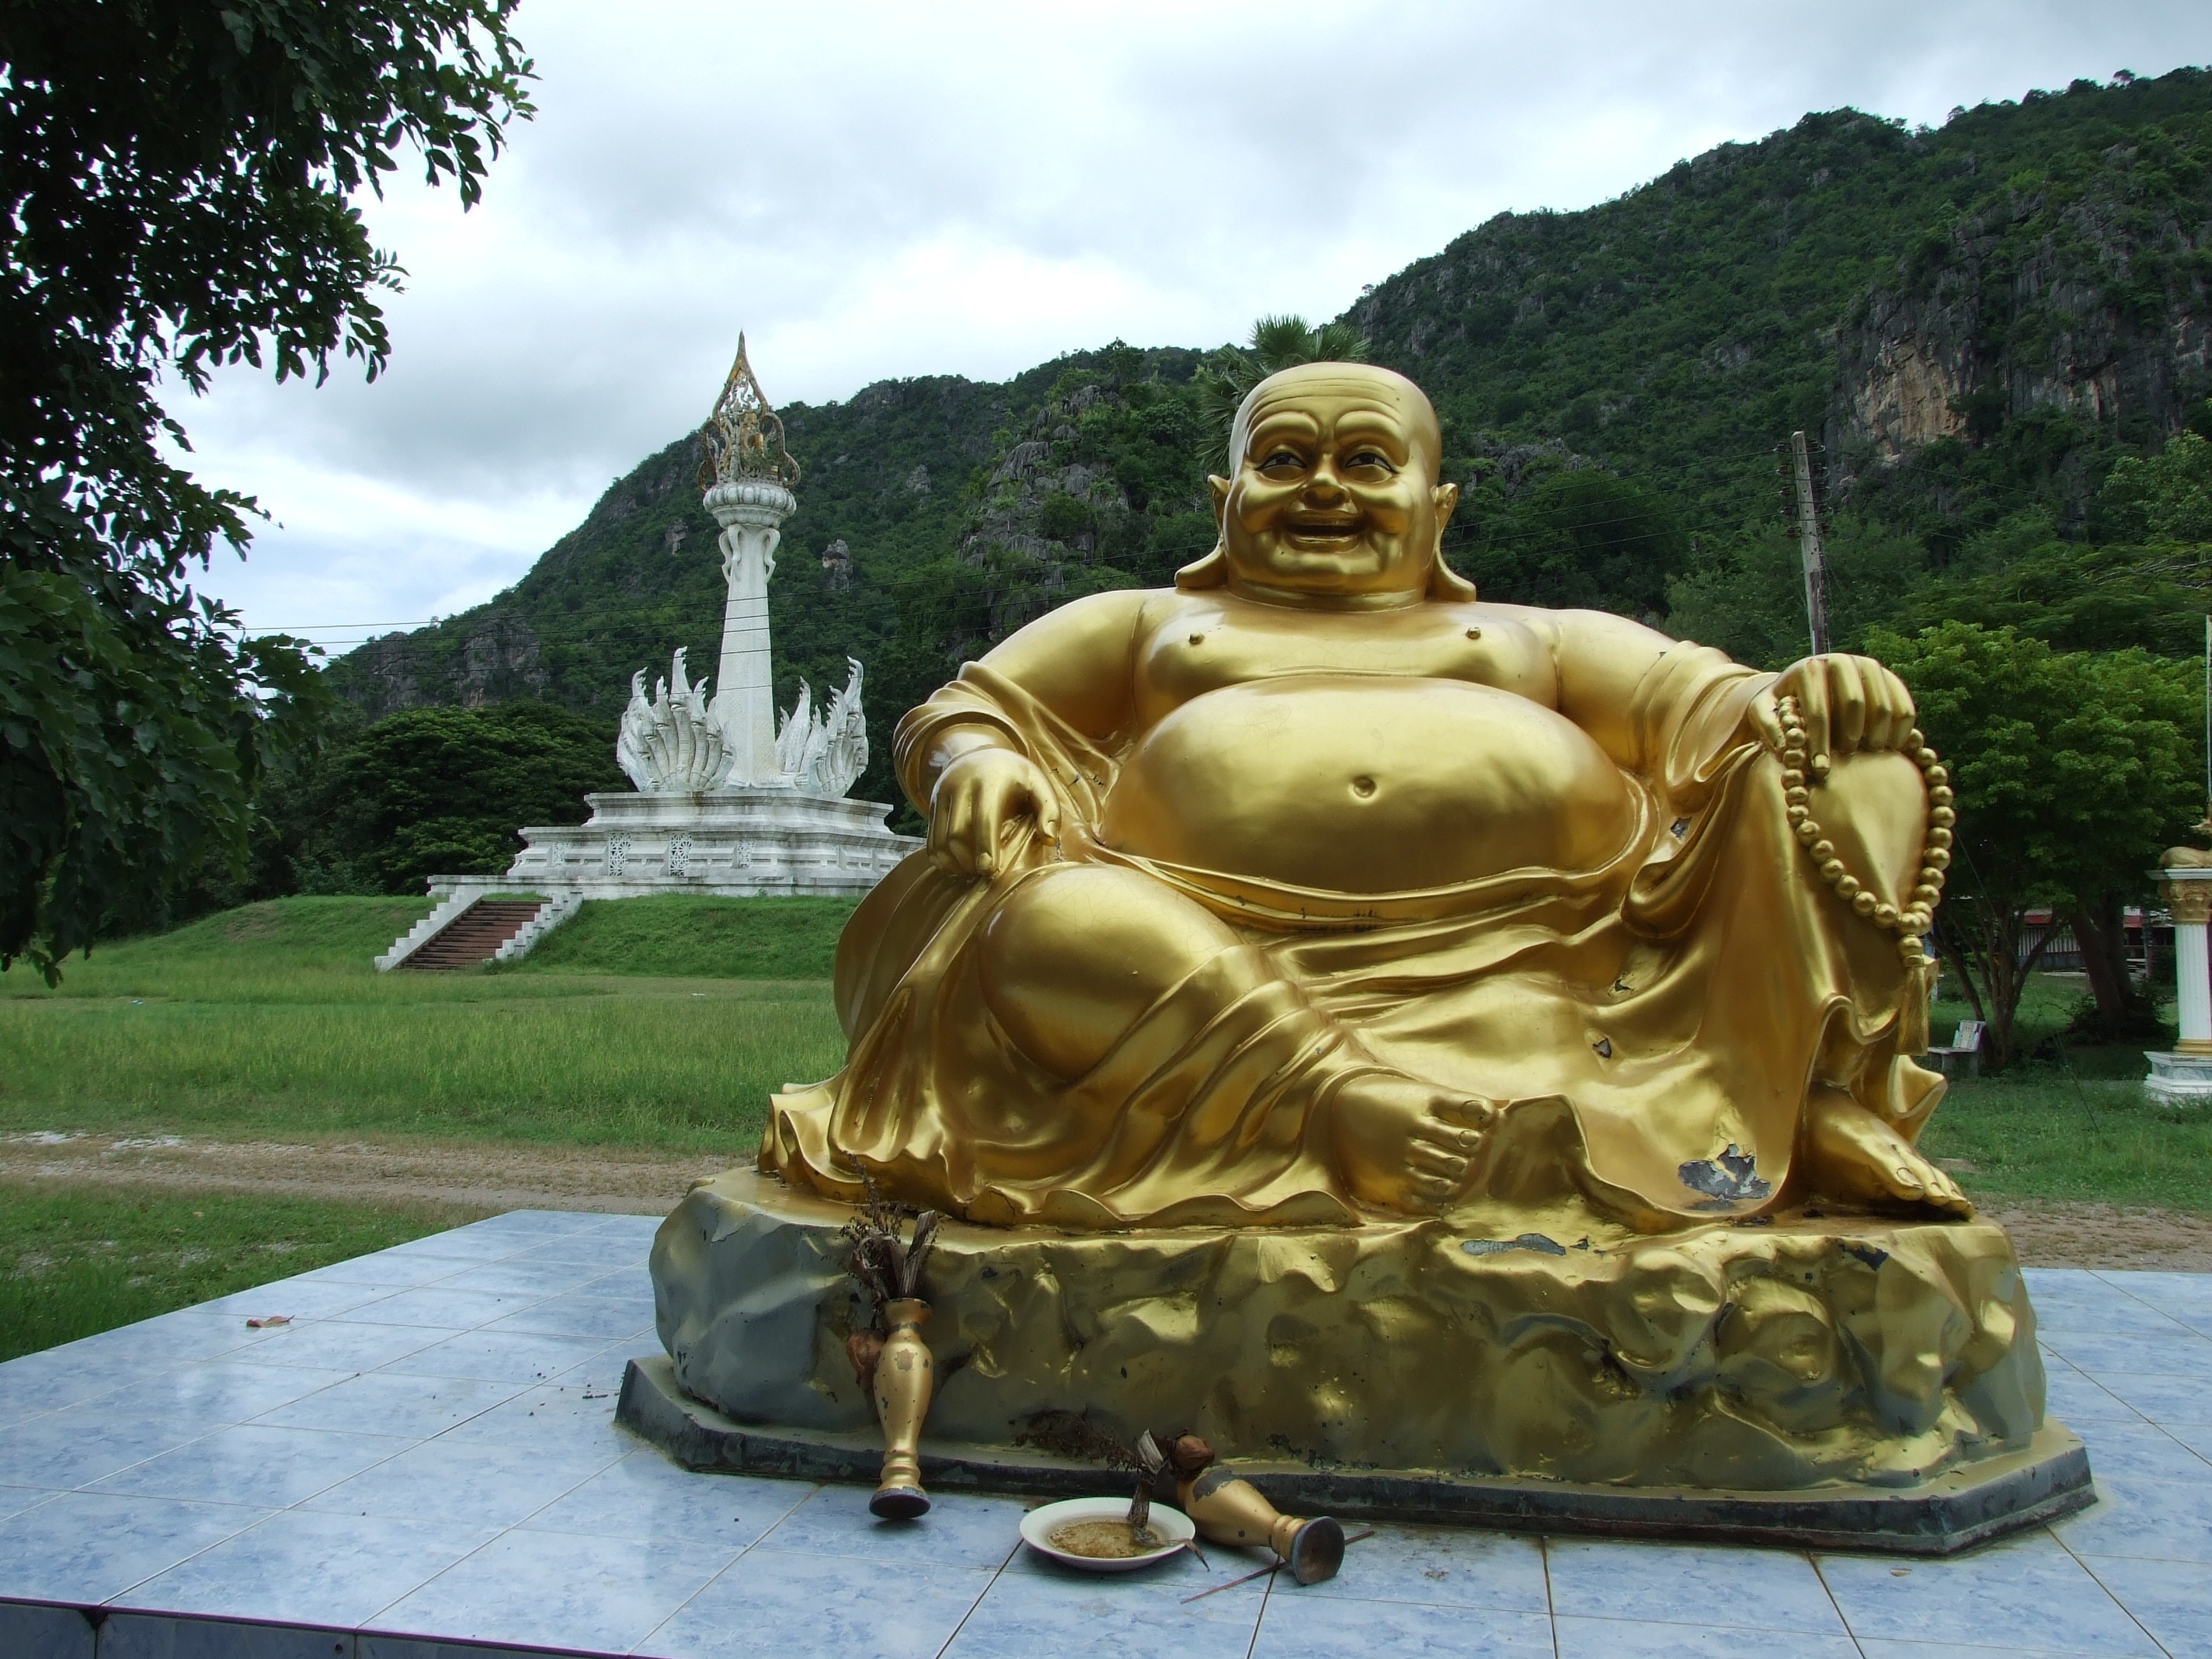
monument, statue, asia, thailand, sculpture, art, gold, temple, buddha, carving, water feature, gautama buddha, ancient history